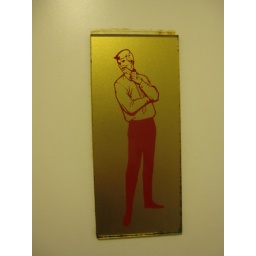
Men's bathroom sign in Venice, Italy